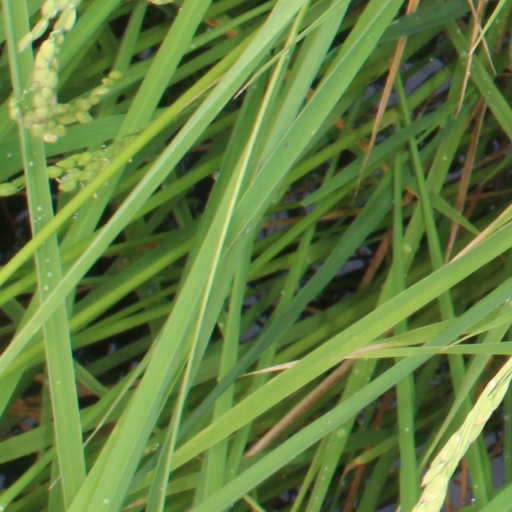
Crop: rice